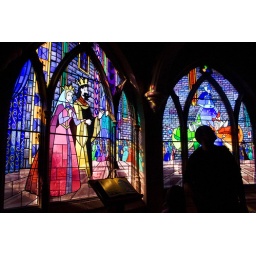
stained glass windows in castle